Mary Xavier Dooley

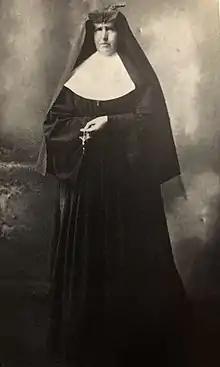
Mother Xavier Dooley, professed as Presentation Sister on Presentation Day, 21 November 1883.

Mother Mary Xavier Dooley (19 June 1858 – 4 July 1929) was born Eliza Dooley in Forth, Tasmania, Australia. She was professed as a Sister of the Presentation of the Blessed Virgin Mary in Tasmania in 1883. In 1911, she became the first Superior of the amalgamated Hobart and Launceston Presentation Congregations. She died in Launceston, Tasmania.